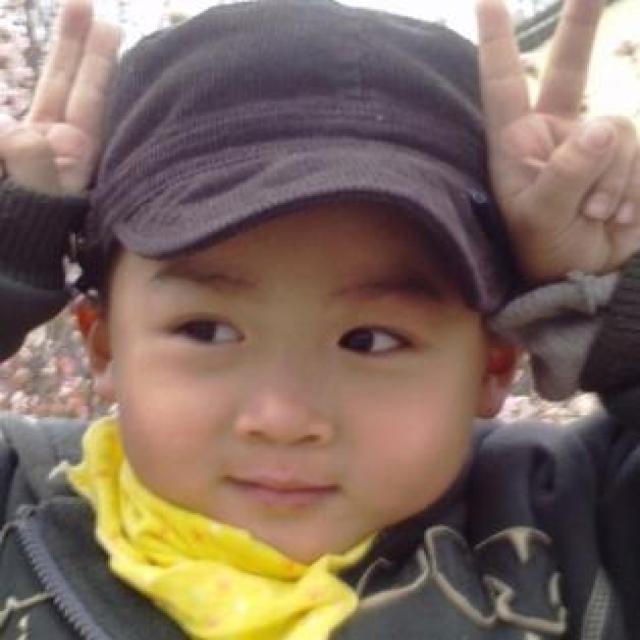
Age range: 0-12